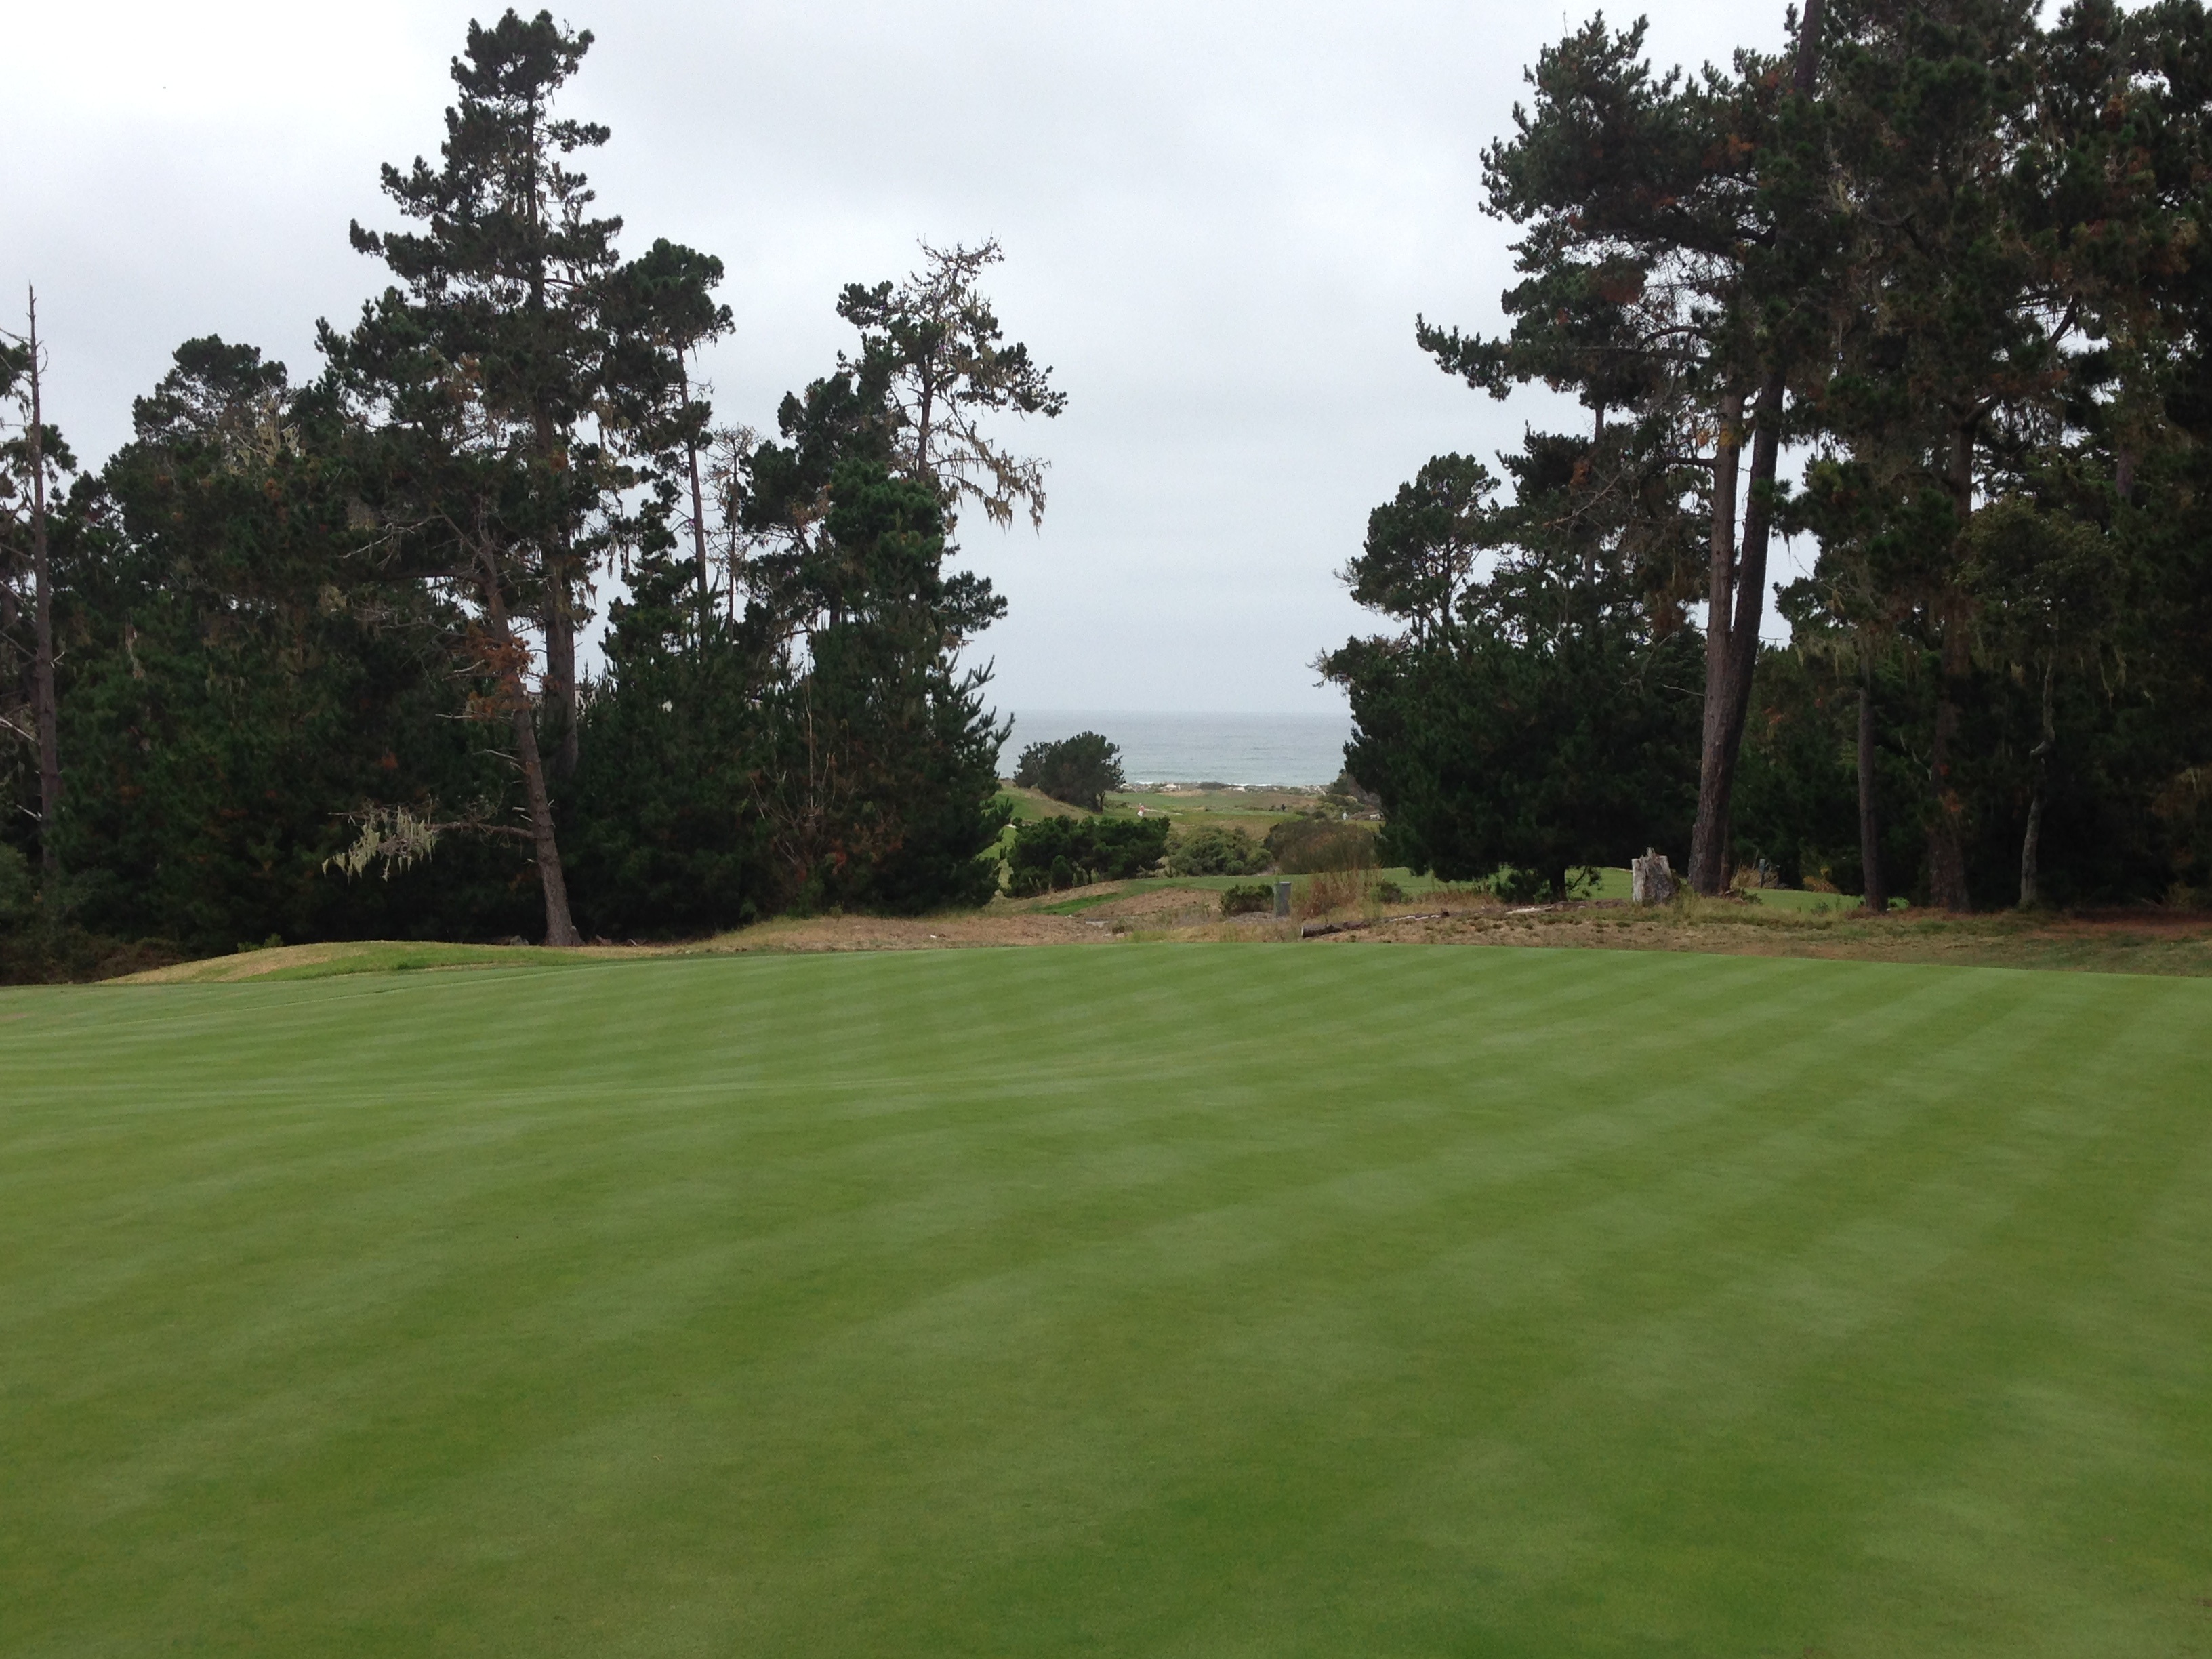
grass, structure, lawn, baseball field, golf course, golf club, sports, grassland, estate, sport venue